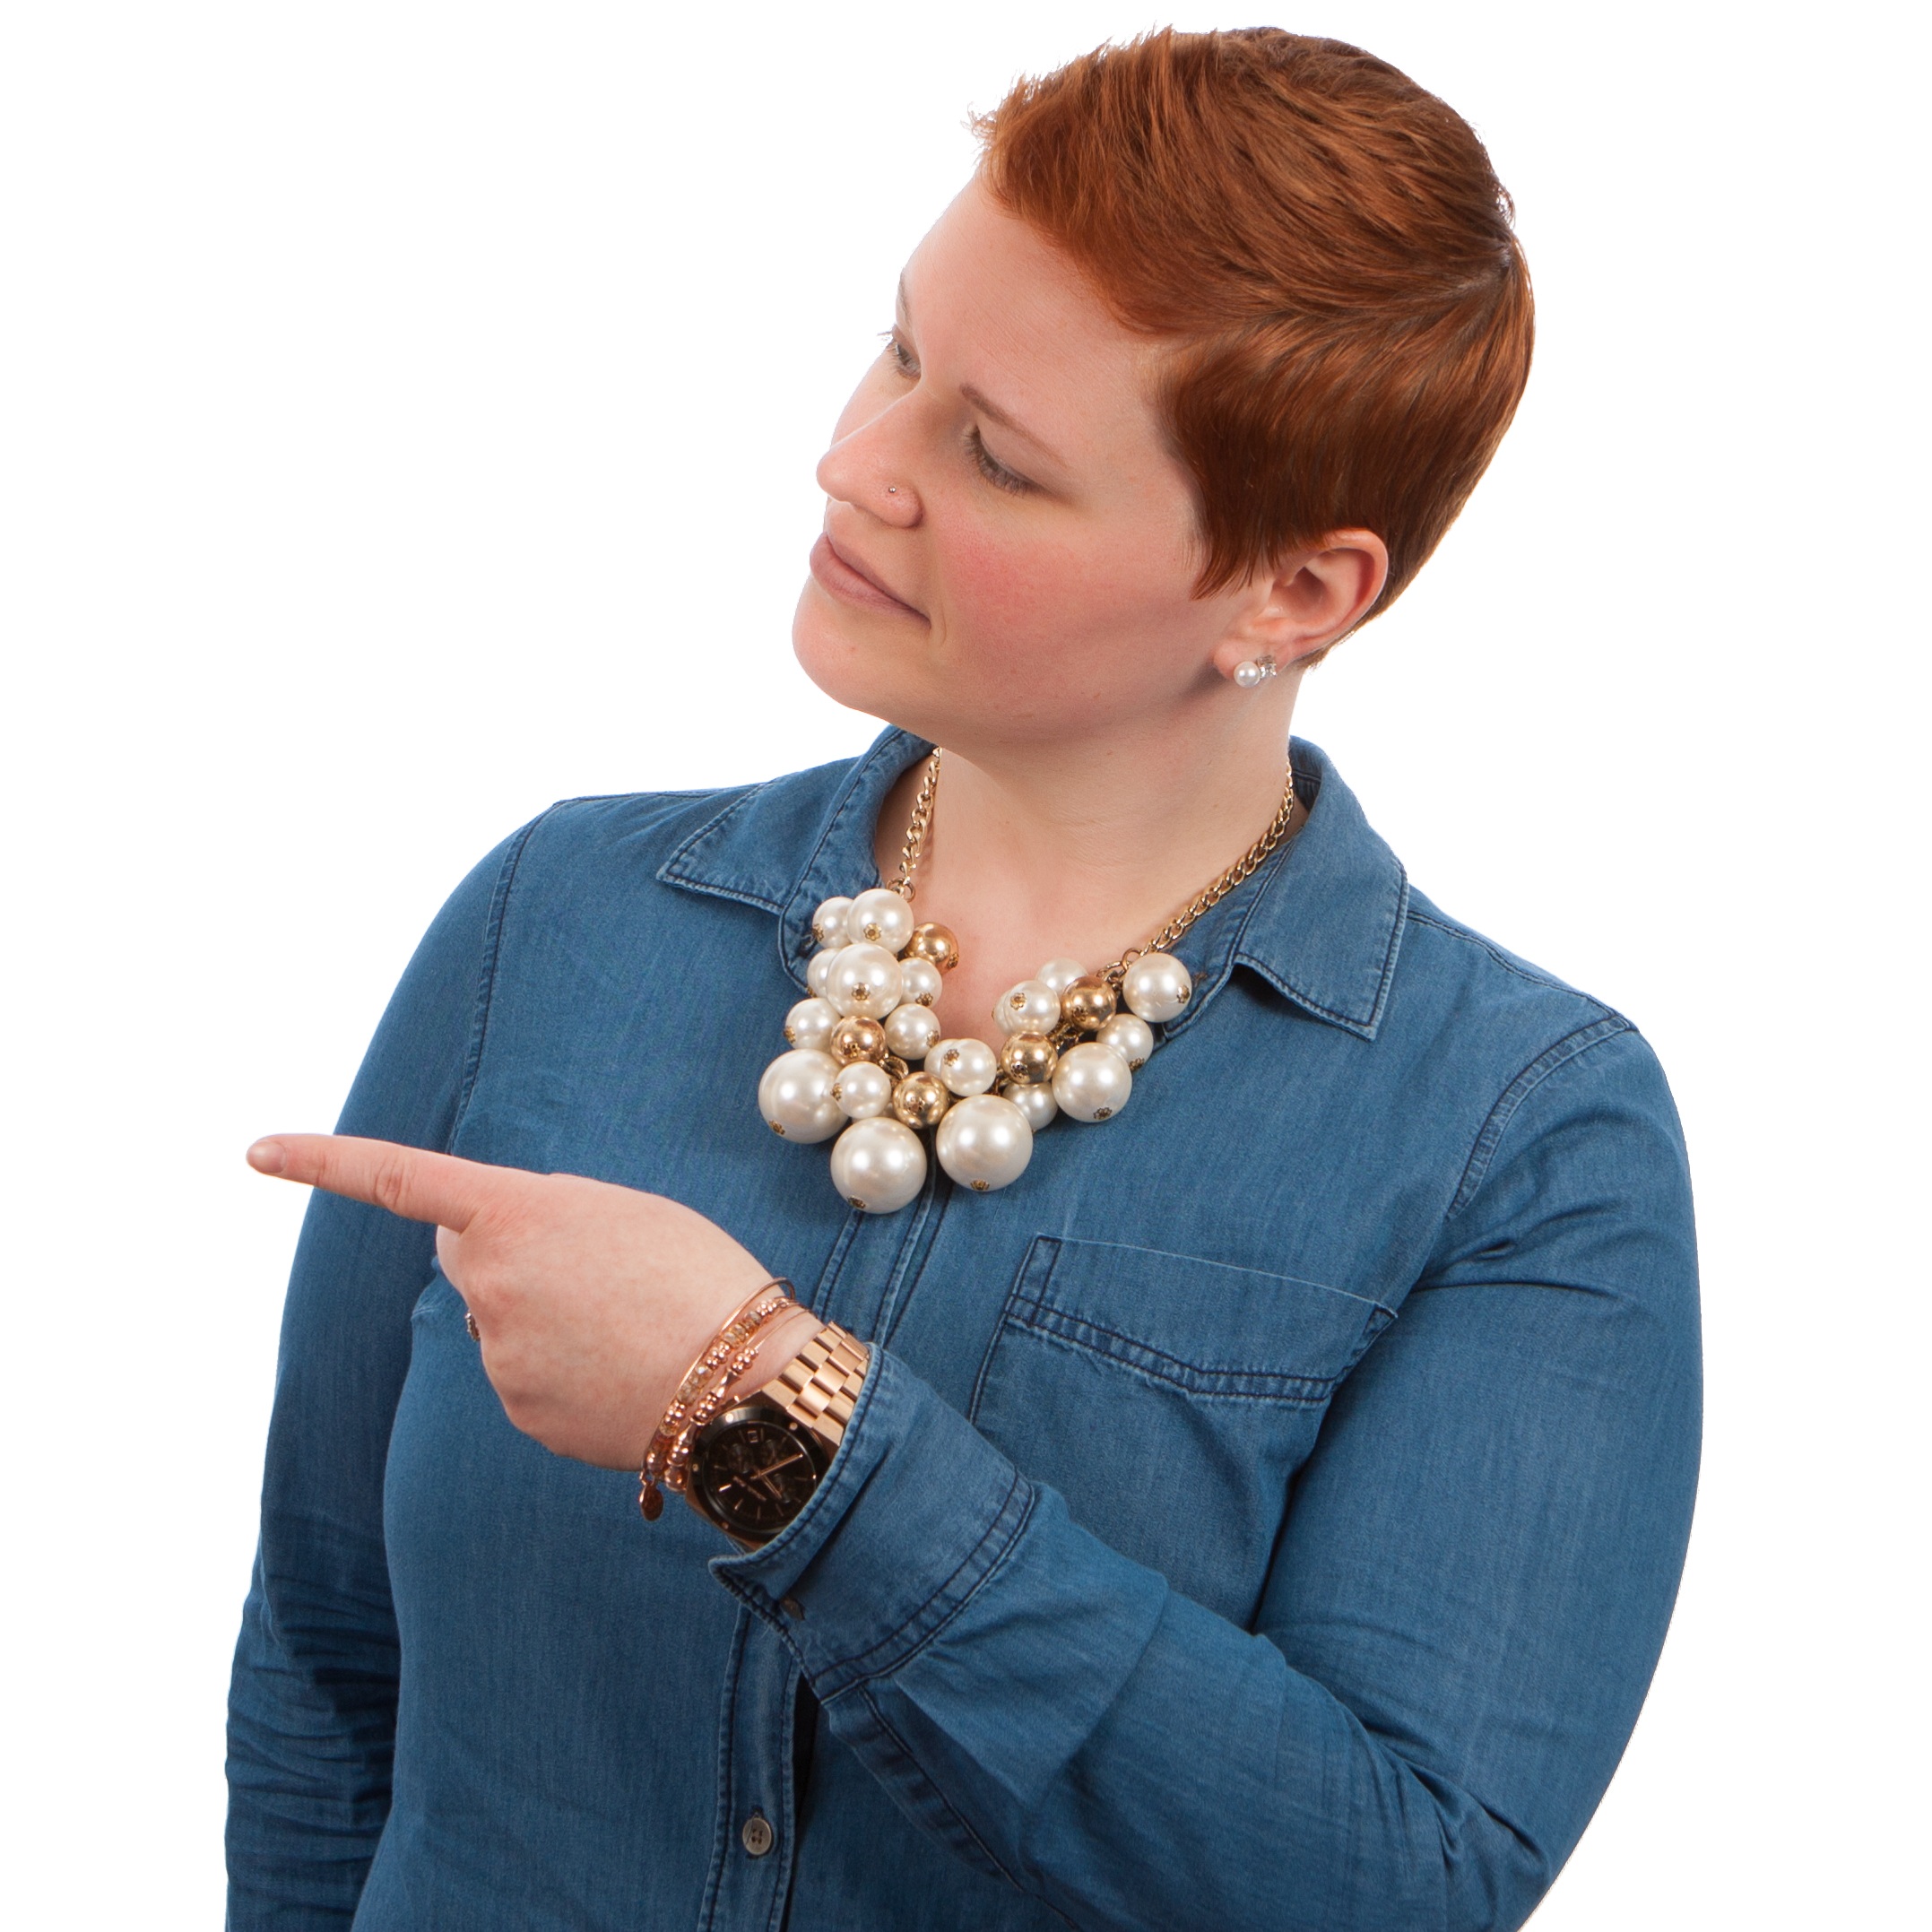
people, girl, woman, hair, white, female, pattern, clothing, outerwear, hairstyle, collar, human body, caucasian, posing, textile, left, neck, pointing, royalty free, poses, sleeve, photo shoot, elearning, fashion accessory